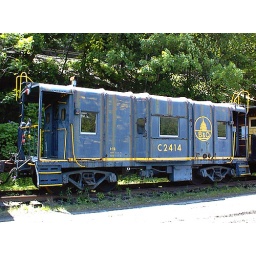
Baltimore and Ohio Railroad car in use as a vacation home in Jim Thorpe, PA